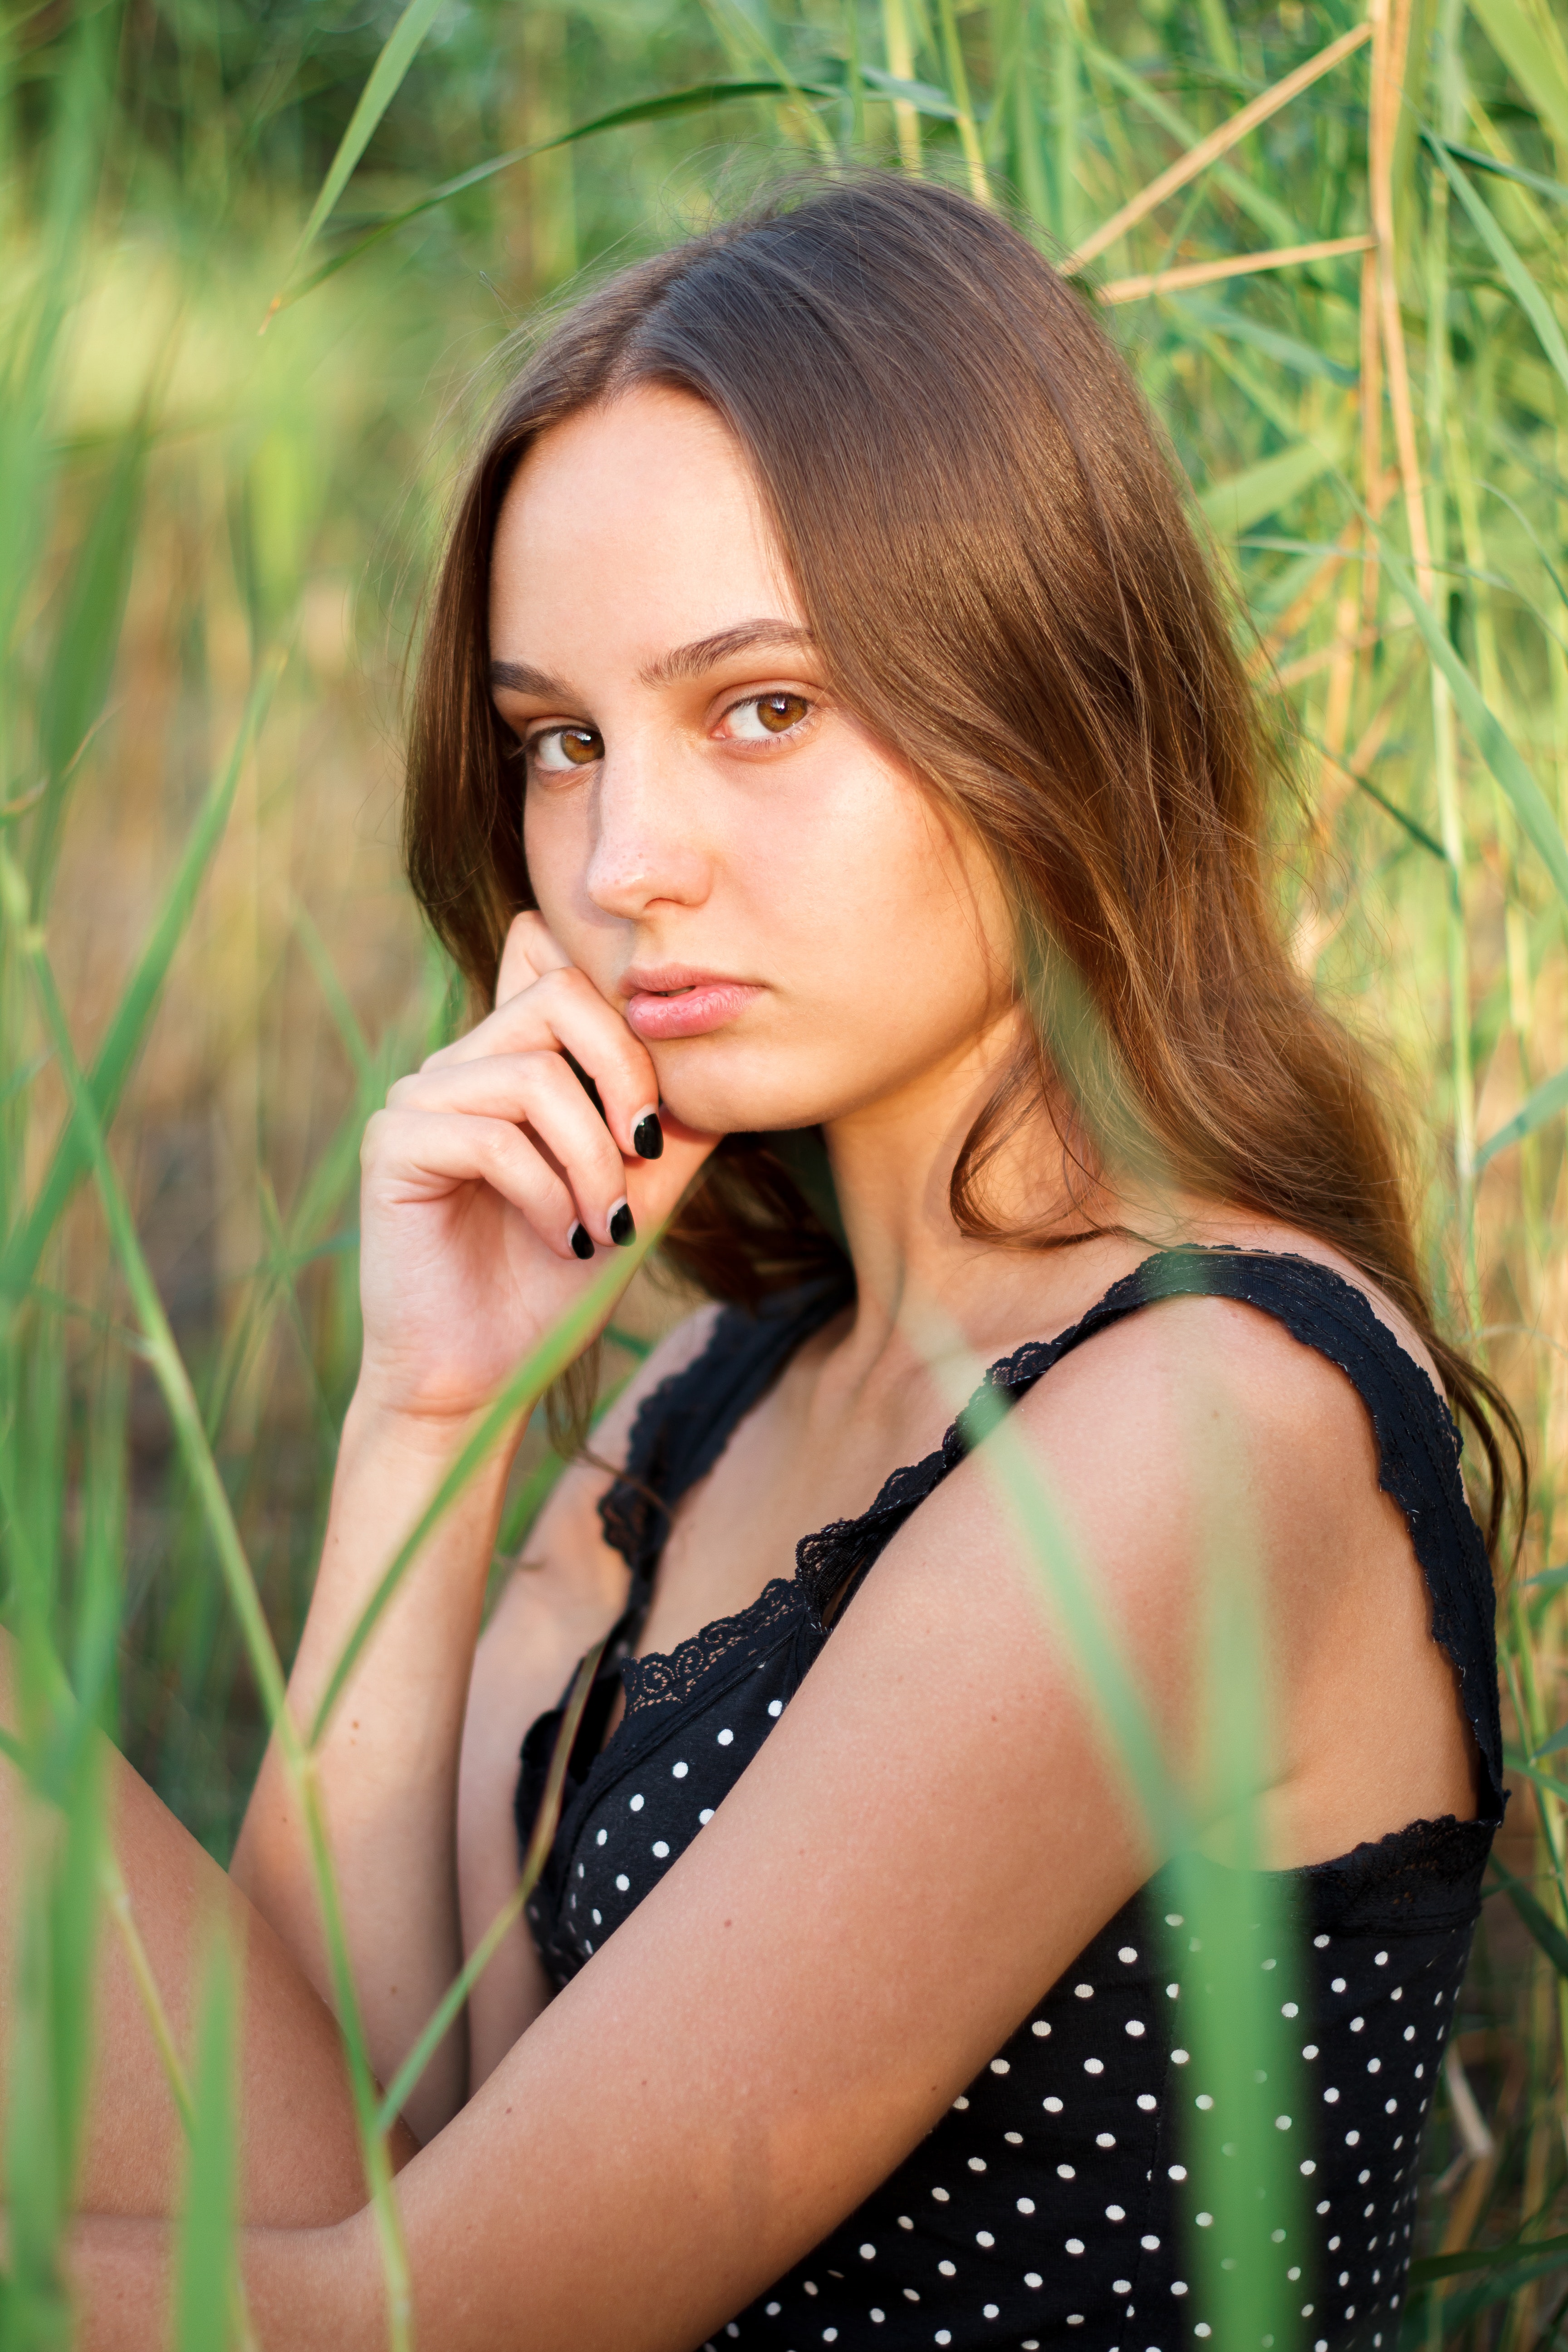
hair, People in nature, face, beauty, green, model, hairstyle, photo shoot, brown hair, lip, skin, long hair, grass, photography, eye, dress, fashion, black hair, portrait photography, blond, portrait, smile, plant, sunlight, fawn